Tornadoes of 2015

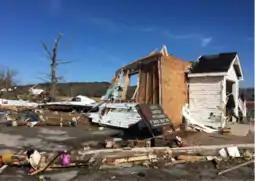
EF3 damage to a church in Lutts, Tennessee.

On the evening of December 23, a significant tornado outbreak affected the Midwest and South, producing tornadoes mainly across Illinois, Michigan, Indiana, Mississippi, Alabama, and Tennessee. One of the first tornadoes of the event was an EF1 tornado that touched down in Greenwood, Indiana, where several homes sustained damage. Another EF1 tornado caused damage to homes in the Indianapolis suburb of Noblesville. Two other tornadoes were reported in Indiana - an additional EF1 near the Rush County/Decatur County Line and an EF0 in Wayne County near Fountaintown. In Illinois, an EF1 tornado destroyed outbuildings and downed trees near the town of Sciota. The outbreak also spawned the only known tornado to touch down in Michigan during the month of December, an EF1 that struck the Detroit suburb of Canton, causing considerable damage to vehicles, an industrial park, and a gas station. Farther south, a strong EF2 tornado occurred near Marianna, Arkansas, completely destroying mobile homes, tearing roofs off of frame homes, and damaging cabins in the area.